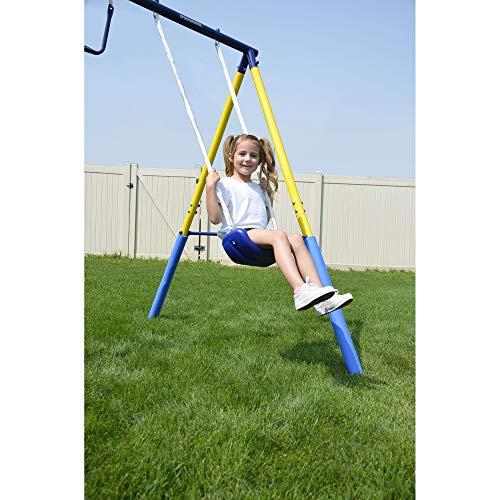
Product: Sportspower My First Metal Swing Set with Slide
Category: Toys & Games | Sports & Outdoor Play | Play Sets & Playground Equipment | Play & Swing Sets
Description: OUTDOOR FUN: Kids outdoor play set with 2 swing seats, 1 trapeze, and 1 slide for up to 4 children at once.
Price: $89.00
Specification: ProductDimensions:89x89x74inches|ItemWeight:60pounds|ShippingWeight:67pounds(Viewshippingratesandpolicies)|ASIN:B01N9CPPW3|Californiaresidents:ClickhereforProposition65warning|Itemmodelnumber:MSC-4070-BM|Manufacturerrecommendedage:24months-11years